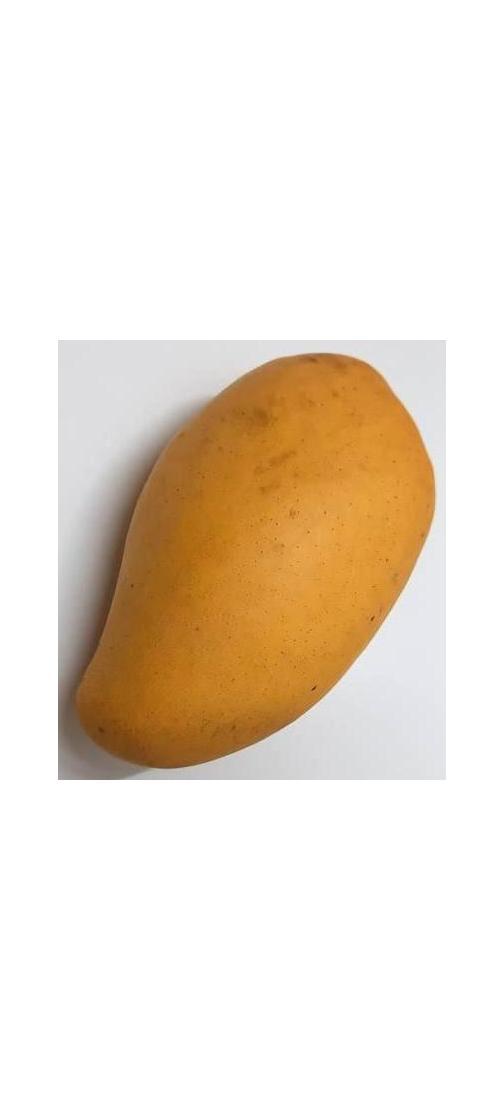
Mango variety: Katimon